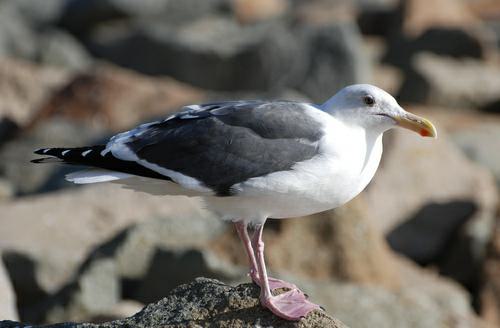
A photo of a western gull